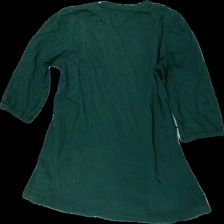
View: back
Type: Tunic
Category: Ladies
Brand: Kappahl
Colors: Green
Material: 100% cotton
Cut: Regular
Size: 40
Season: All
Stains: Major
Damage: fläckar
Damage location: middle center
Damage 2: fläckar
Damage 2 location: bottom center
Damage 3: fläckar
Damage 3 location: bottom left
Price range: <50
Recommended usage: Export
Description: grön tunika med flera fläckar fram